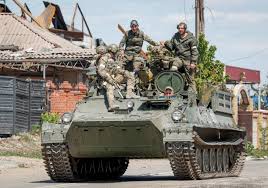
Label: MT_LB